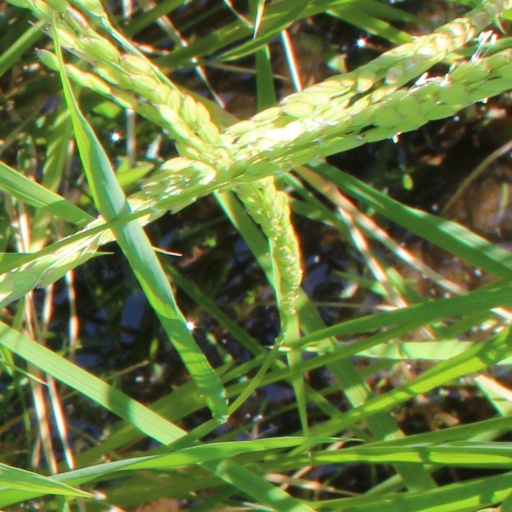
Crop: rice